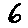
Label: 6